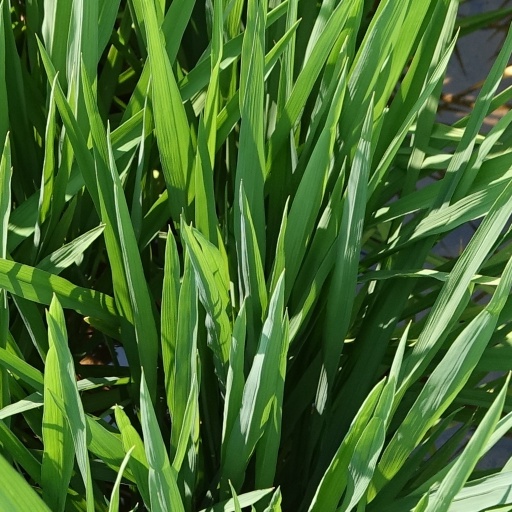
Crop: rice